Usko Nyström

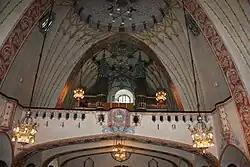
Interior, Lammi Church (1918–1929)

Nyström had contributed to the journal Suomen Teollisuuslehti (Finnish Industrial Magazine) edited by his architecture partner Vilho Penttilä. However, his most significant written contributions were to the 11-volume encyclopaedia "Tietosanakirja" published between 1909 and 1922. Nyström wrote the descriptions for almost 300 entries.